Garry Rogers Motorsport

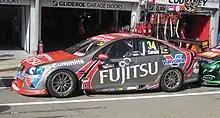
The Holden VE Commodore of Michael Caruso at the 2012 Clipsal 500 Adelaide

2010 saw the team's major sponsor change from Valvoline to Fujitsu with the livery changing in accordance, to red and white separated by black lines. The Clipsal 500 saw Holdsworth finish on the podium at the event for the third year in a row, Holdsworth taking third place on Sunday. The team came very close to winning the Bathurst 1000, with Holdsworth and Besnard leading the majority of the race. A drive-through penalty for speeding in pit lane with thirty laps to go meant that the pair would only finish in seventh place, while Caruso and Ritter finished tenth. Holdsworth won the final race of the year at the Sydney 500 after taking both pole positions for the event.